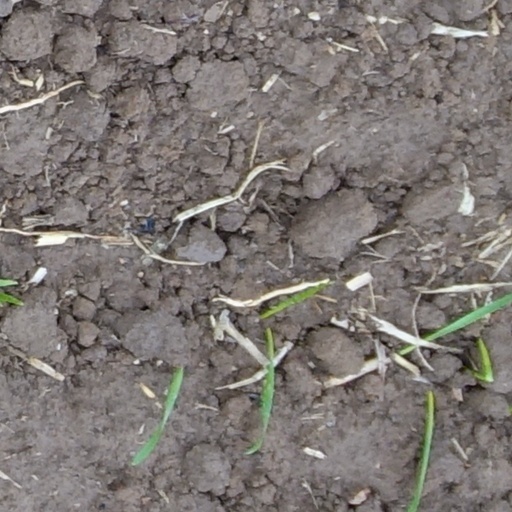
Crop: wheat